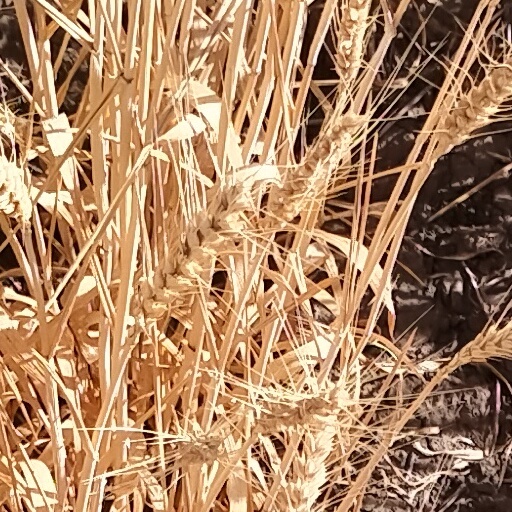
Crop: wheat